Igreja de São Gens de Boelhe

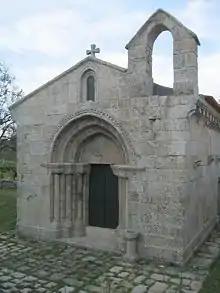
Boelhe S. Gens

Igreja de São Gens de Boelhe is a church in Penafiel, Portugal. It is classified as a National Monument.